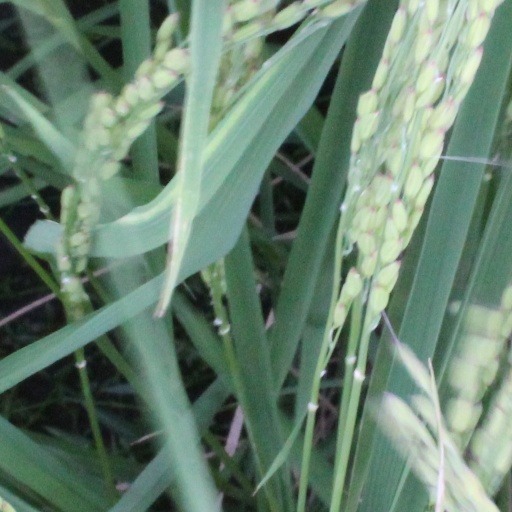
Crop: rice